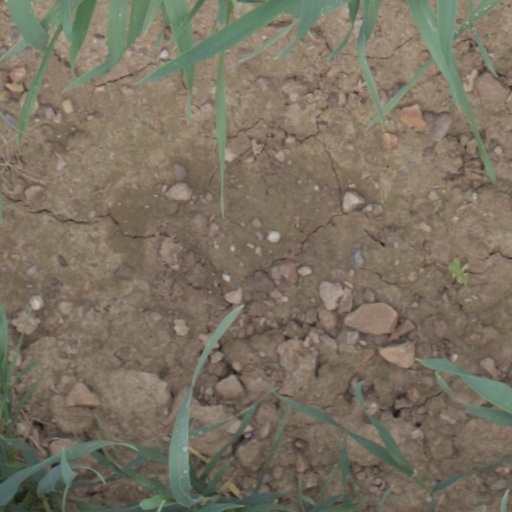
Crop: wheat